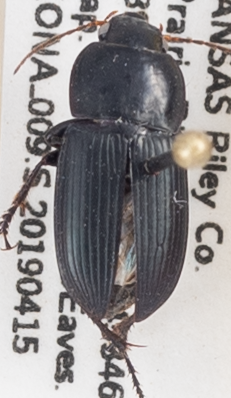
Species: Anisodactylus opaculus
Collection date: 2019-04-15
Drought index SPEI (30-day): -0.39
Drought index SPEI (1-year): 0.47
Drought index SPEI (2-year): -0.46